Ottoia

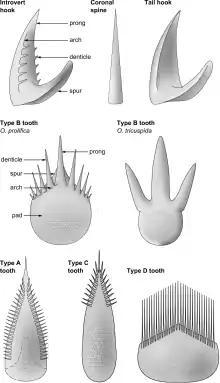
Schematic diagrams of "Ottoia" sclerite morphologies. Sclerites comprise a broad, flat basal pad and a thickened, usually triangular arch. Denticles arise from the lateral margins of the arch; distal extension of the arch gives rise to a prong. An oblique spur arises from the basal region.

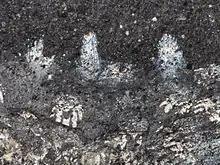
Teeth of "Ottoia prolifica", from Smith "et al". 2015

The everted proboscis of "Ottoia" bears an armature of teeth and hooks. The detailed morphology of these elements distinguishes the two described species, "O. tricuspida" and "O. prolifica". At the base of the pharynx, separated from the teeth by an unarmed region, sits a ring of spines. Behind this, at the front of the trunk, lies a series of hooks and spines, arranged in a quincunx pattern like the five dots on a domino or dice.